Estemmenosuchus

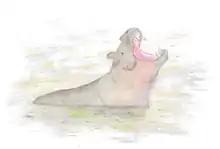
A painting of an "Estemmenosuchus" wallowing in a lake.

It has been suggested that the animal had a fairly constant internal temperature. Its large size and compact build gave a small surface-to-volume ratio and suggests it would not gain (or lose) temperature quickly. This phenomenon is called gigantothermy and was probably an important factor in temperature regulation in most therapsids.